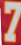
Number: 7